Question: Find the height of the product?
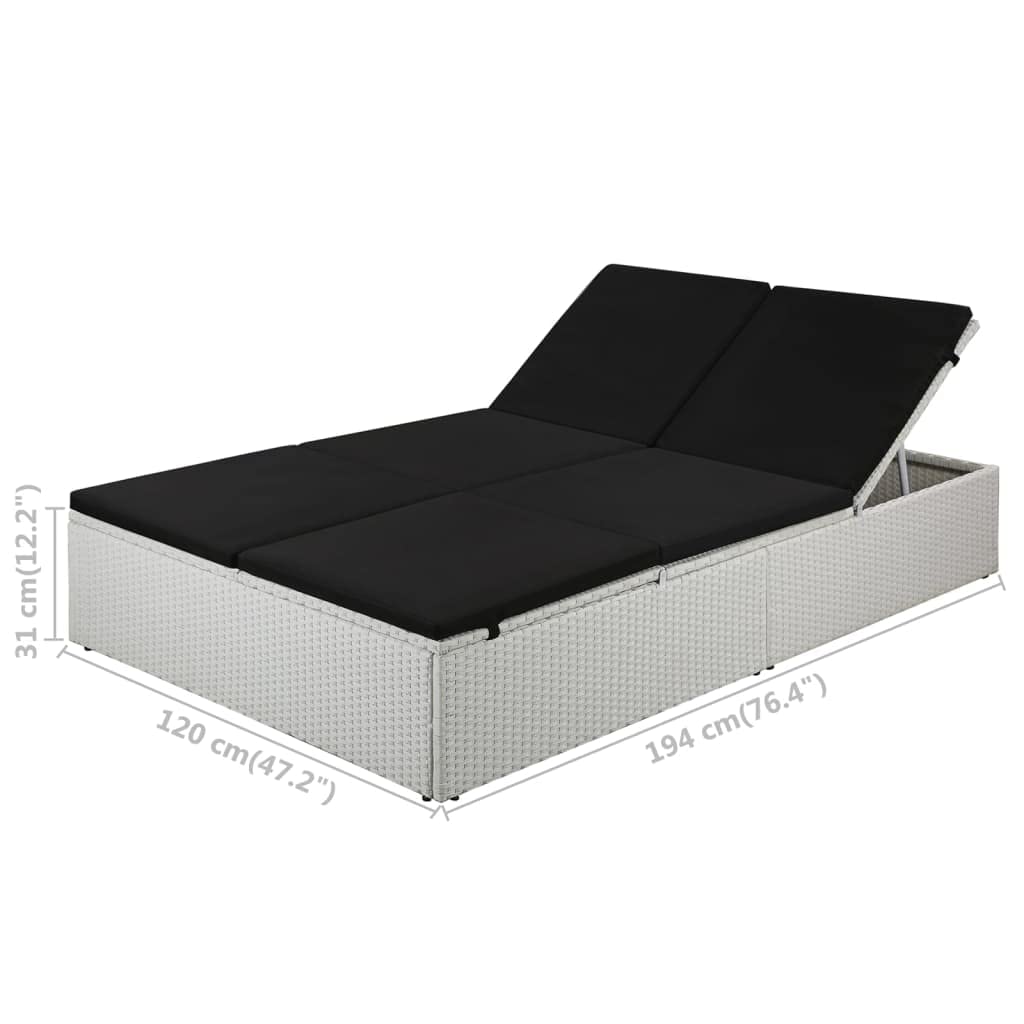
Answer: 31.0 inch